Michael Steiner

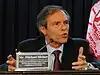
Steiner in 2011

Michael Steiner (born 28 November 1949) is a German diplomat who served as head of the United Nations Mission in Kosovo (UNMIK). He was the German Ambassador to India from March 2012 to June 2015.